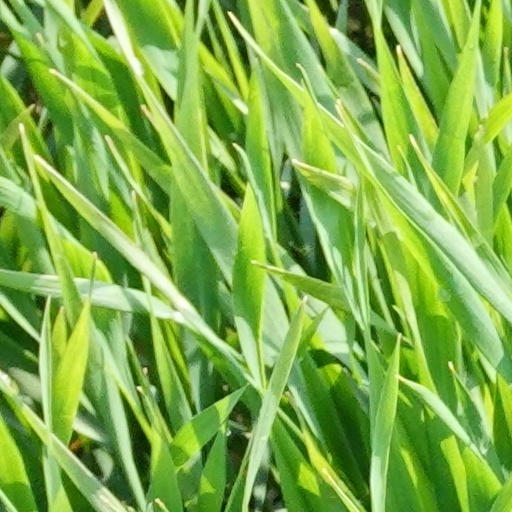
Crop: wheat